Grishneshwar Temple

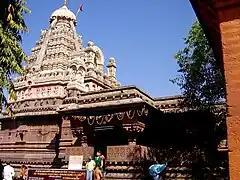

Grushneshwar Jyotirlinga is a Hindu temple of Shiva in Verul village of Aurangabad district, Maharashtra, India. It is one of the 12 "Jyotirlinga" mandirs. The mandir is a national protected site, one and a half kilometers away from the Ellora Caves, north-west of the city Aurangabad, and east-northeast far from Mumbai. Grushneshwar is mentioned in the "Shiva Purana", the "Skanda Purana", the "Ramayana" and the "Mahabharata."